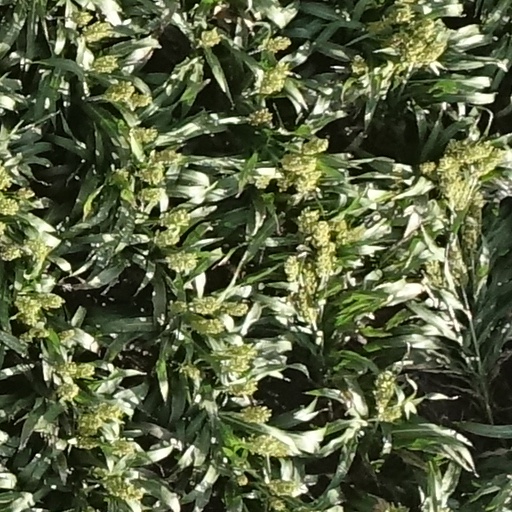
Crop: sorghum